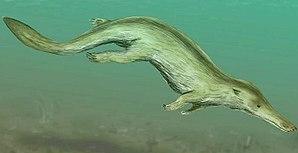
Cet article décrit l'évolution qui, en 50 millions d'années, a transformé des mammifères terrestres en cétacés marins.
Les Remingtonocetidae forment une famille éteinte de mammifères marins, groupe primitif de cétacés, ayant vécu au moins en Inde, au Pakistan et en Égypte au cours de l'Éocène.
Kutchicetus est un genre éteint de la famille des Remingtonocetidae, dont les fossiles sont connus de la côte de l'ancien océan de Téthys et attribués à une espèce nommée K. minimus. Cet animal est considéré comme une forme transitionnelle dans l'évolution des cétacés. Kutchicetus vivait durant l'Éocène.
La liste des cétacés éteints présente les genres éteints et les espèces de l'ordre des cétacés. Les cétacés sont descendants de mammifères terrestres, les artiodactyles. Ces premiers cétacés deviennent progressivement mieux adaptés pour la natation que pour la marche sur la terre, évoluant finalement vers des cétacés entièrement marins.